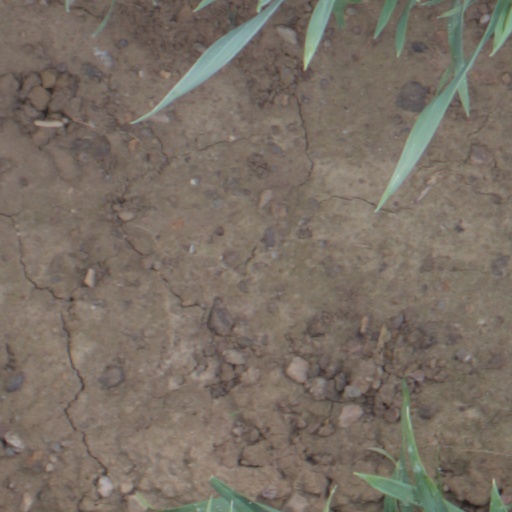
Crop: wheat